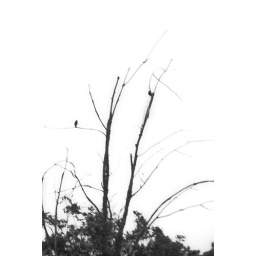
birds in a tree